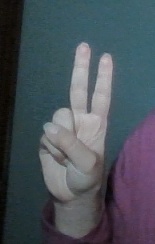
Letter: taa